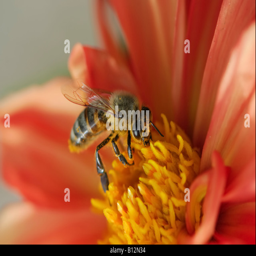
a close up of the bee on the red flower